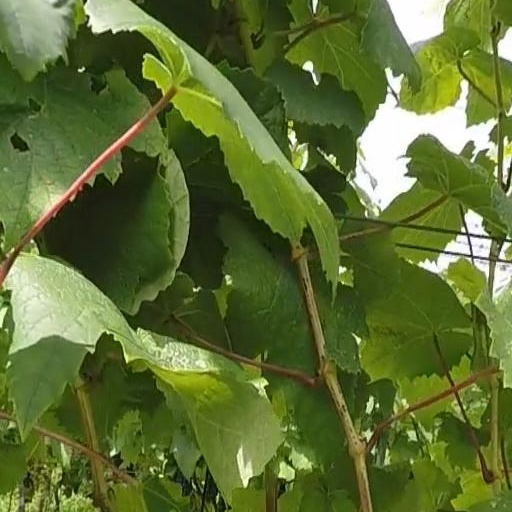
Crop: grape